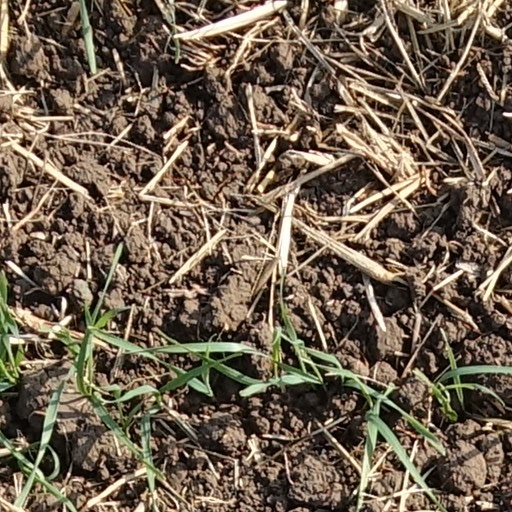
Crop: wheat